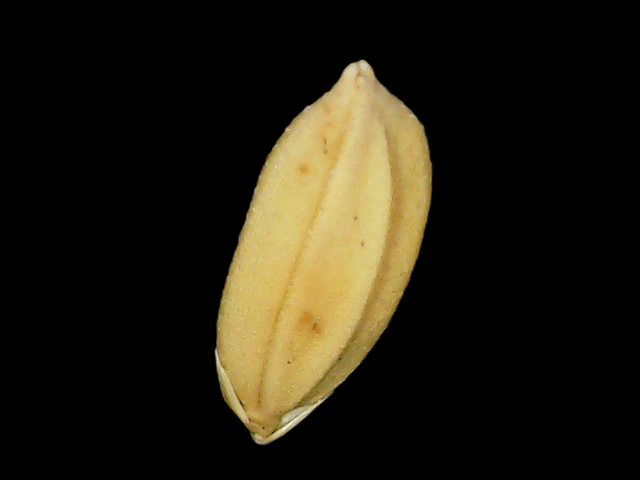
Rice variety: Binadhan08